Monkey-baiting

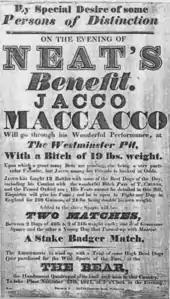
An 1821 advertising broadsheet for a match between Jacco and a 19-pound bitch.

The following occurrence is from "The Sporting Magazine" in the year 1799: